Charles H. Hackley House

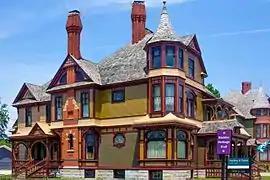

The Charles H. Hackley House is a house located at 484 West Webster Avenue in Muskegon, Michigan, USA. It was listed in the National Register of Historic Places in 1970, and is now part of the Hackley and Hume Historic Sites, and is open to the public.